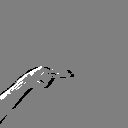
ASL letter: h